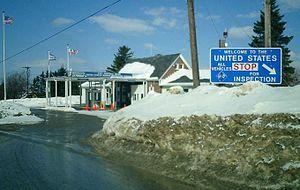
Fort Fairfield est une ville située dans l’État américain du Maine, dans le comté d’Aroostook.